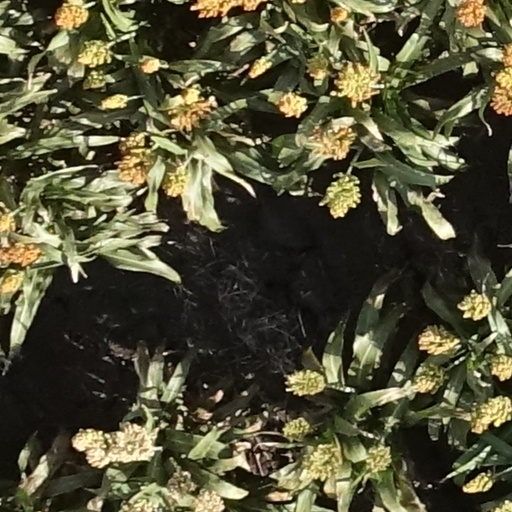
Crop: sorghum